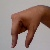
The image shows a hand gesture representing the letter 'Q' in Indian Sign Language.